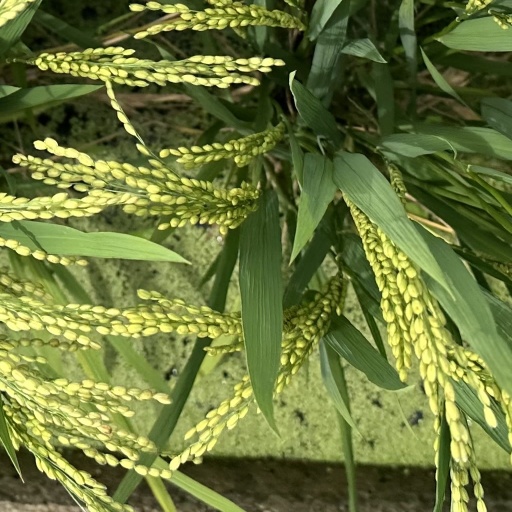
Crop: rice